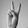
ASL letter: V